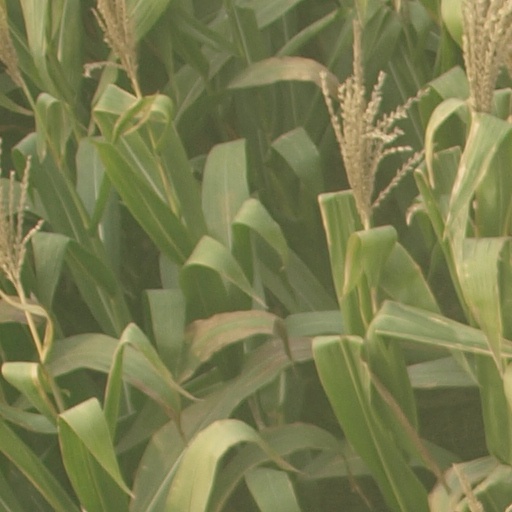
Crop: maize; corn